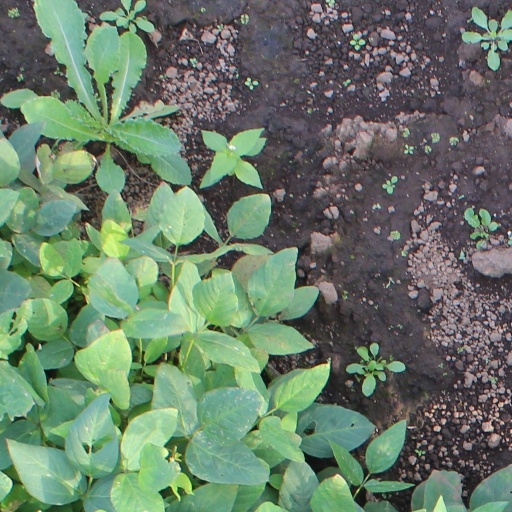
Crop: soybean